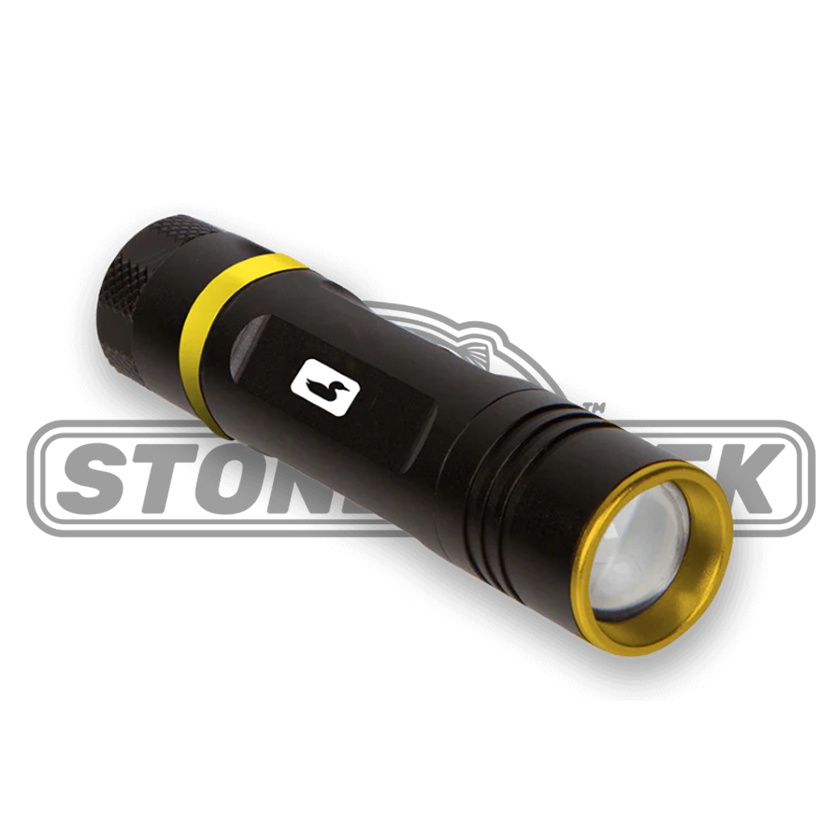
Loon™ - UV Bench Light
Loon™ - UV Bench Light The best-selling do-it-all UV light This powerful UV light is perfect for curing Loon’s UV resins. A push-button on/off and a powerful beam makes quick work of curing UV resin so you can tie more and fish more. One AA battery included. UV light for curing Loon-s UV resins High-intensity light for tying and bench applications Uses 1 AA battery (included)
Brand: Stone Creek Outfitters
Category: Sporting Goods > Outdoor Recreation > Fishing > Fishing Hook Removal Tools